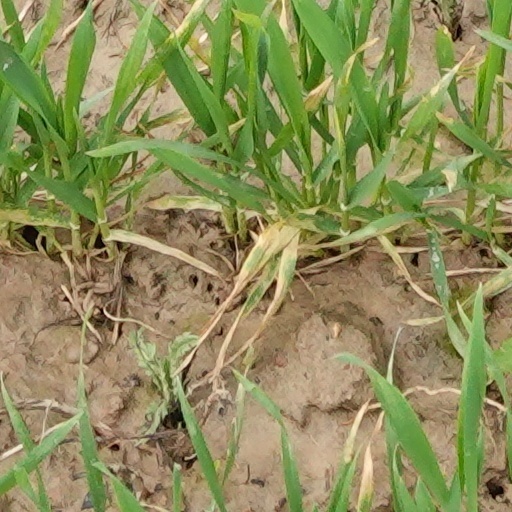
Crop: wheat